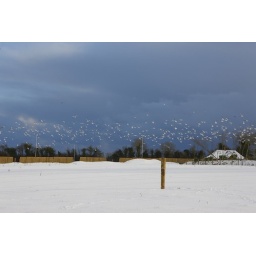
Tayto Park birds in the sky